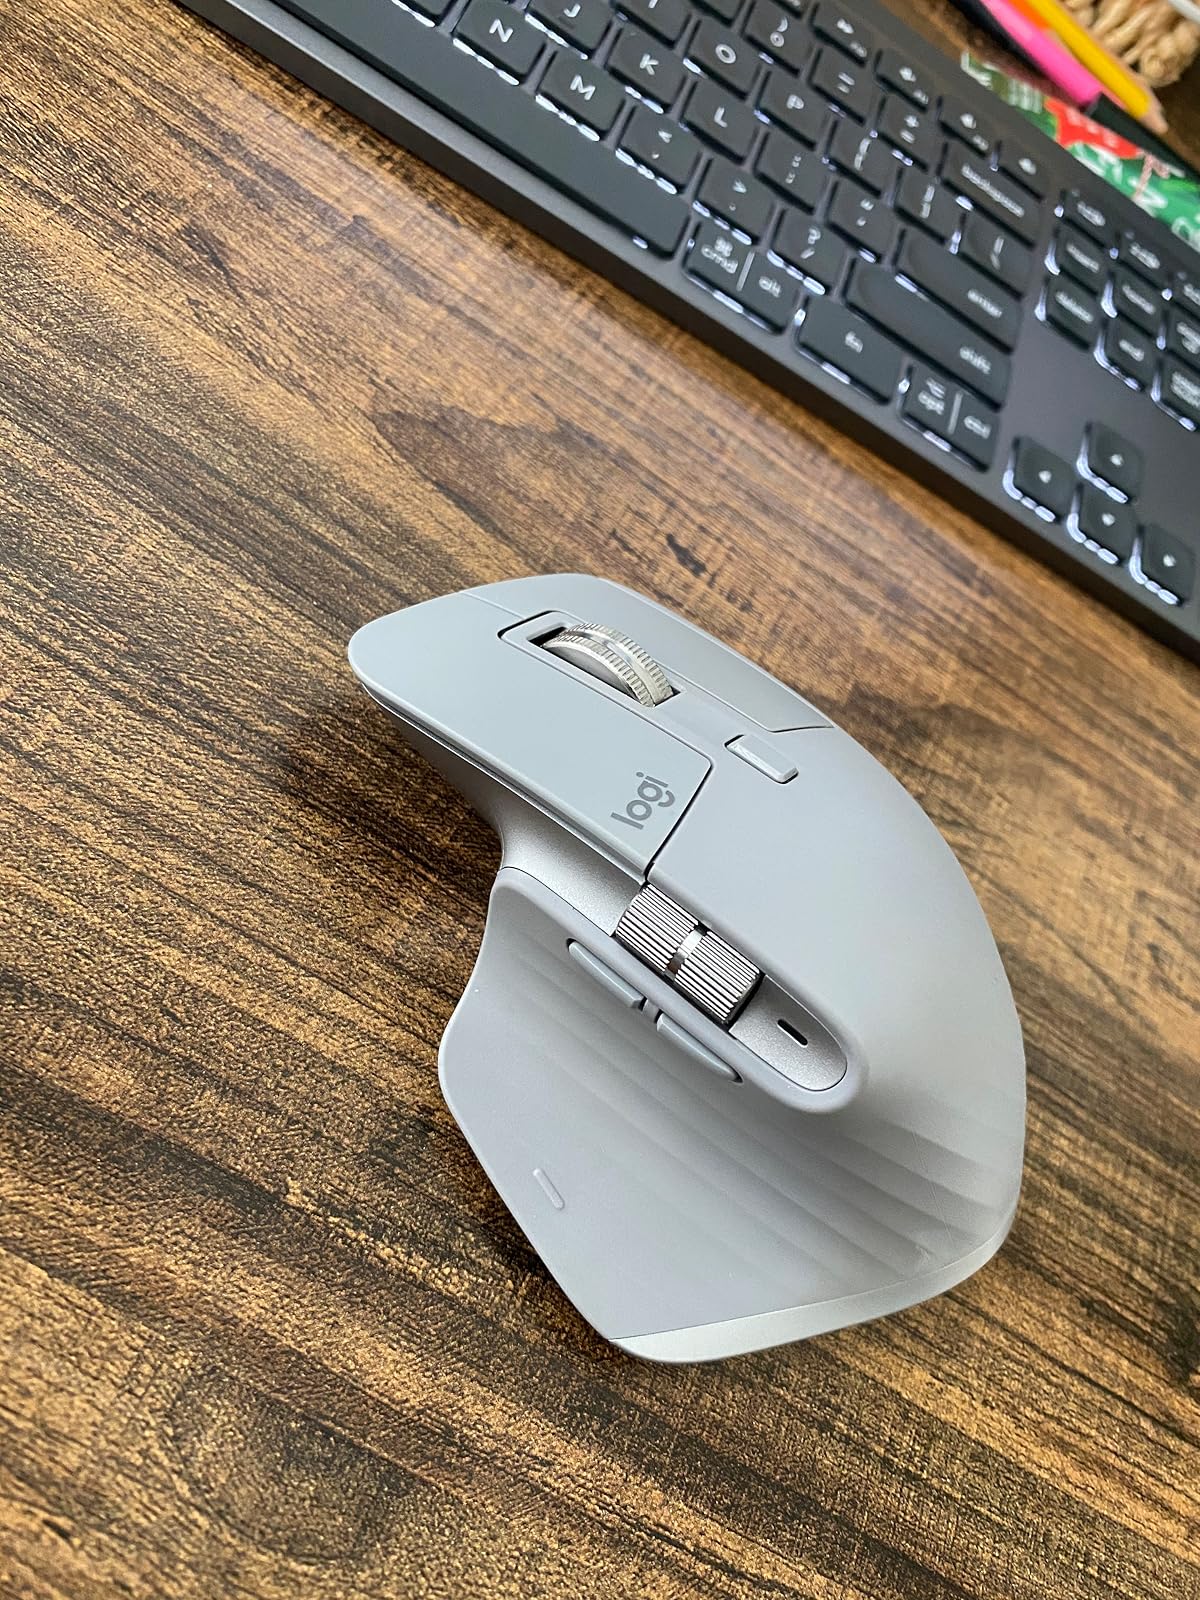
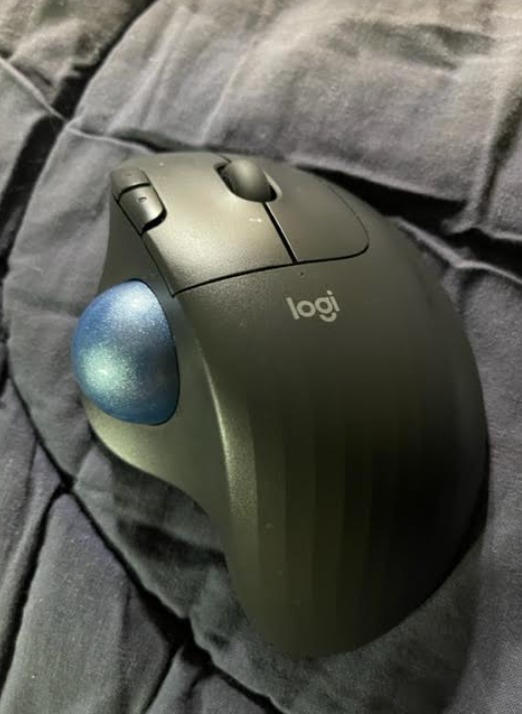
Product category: mouse
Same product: no